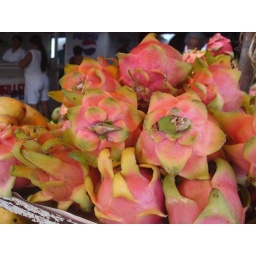
fruit from the market in progreso